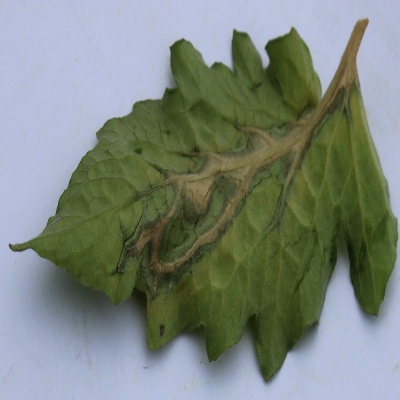
Crop: Tomato
Condition: septoria leaf spot